CMA CGM

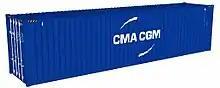
CMA CGM shipping container

In September 2005, CMA CGM acquired its French rival Delmas based in Le Havre from the Bolloré Group for €600 million. The acquisition was completed in early January 5, 2006. The resulting corporation became the third largest container company in the world behind the Danish Maersk and the Swiss Mediterranean Shipping Company